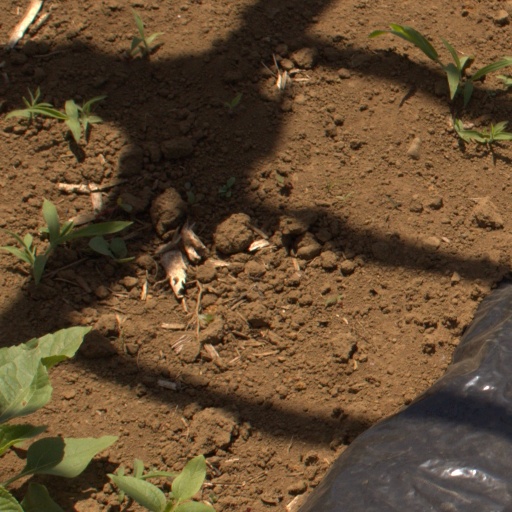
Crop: Jerusalem artichoke